Samad Vurgun

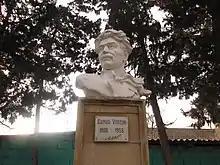
Bust of Samad Vurgun

In Azerbaijan 70 streets, 7 libraries, 20 schools, 5 palaces of culture, 5 parks, 4 cinemas are named after Samad Vurgun. (Before the USSR collapse there were 38 collective farms) A street in Moscow (Russia), and Derbent (Dagestan); a library in Kyiv (Ukraine); school #257 in Dushanbe (Tajikistan); a technical school in Plovdiv (Bulgaria); Azerbaijan State Academic Russian Drama Theatre, and a township in Qazax are named after Samad Vurgun.